Bibi Maryam Mosque

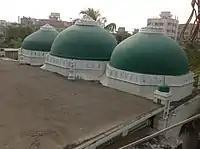
The three domes which were constructed in the 17th century

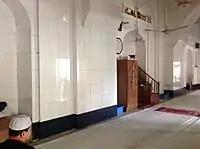
The three mihrabs at the western facade

The mosque was initially built as a highly tall single-storied mosque with a great emphasis on vertical qualities. Three mihrabs are located in the western wall from the base of the ground floor to one-third the height of the first floor. These mihrabs have been compressed in width and shortened in height; otherwise, they would structurally relate to the three domes to portray one of the site's prime architectural essences. The authentic mihrabs' remains are on the first floor and rise as much as one-third of their height in the western wall. In 2001, the first floor was inserted directly into the mosque, jeopardising the structural beauty of the relationship between the domes and the mihrabs. After the construction of the first floor, the beauty of the domes and mihrabs remains undecipherable, where the roof of the first floor completely obstructs the former's view, and the latter's size has been dramatically altered. A combination of embellishments and proportional adjustment among elements such as arches, domes, mihrabs etc., defines the architecture of the Bibi Maryam Mosque.